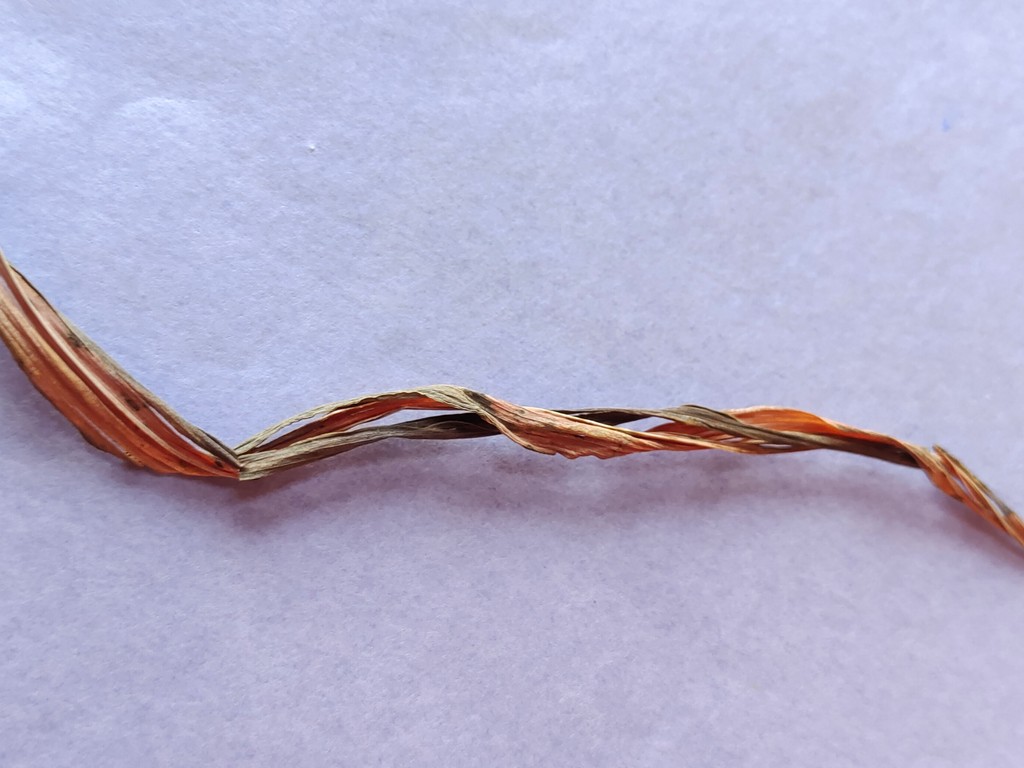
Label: Dried